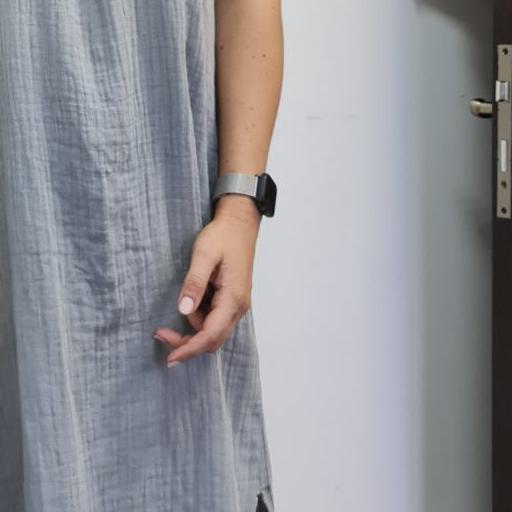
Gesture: no_gesture